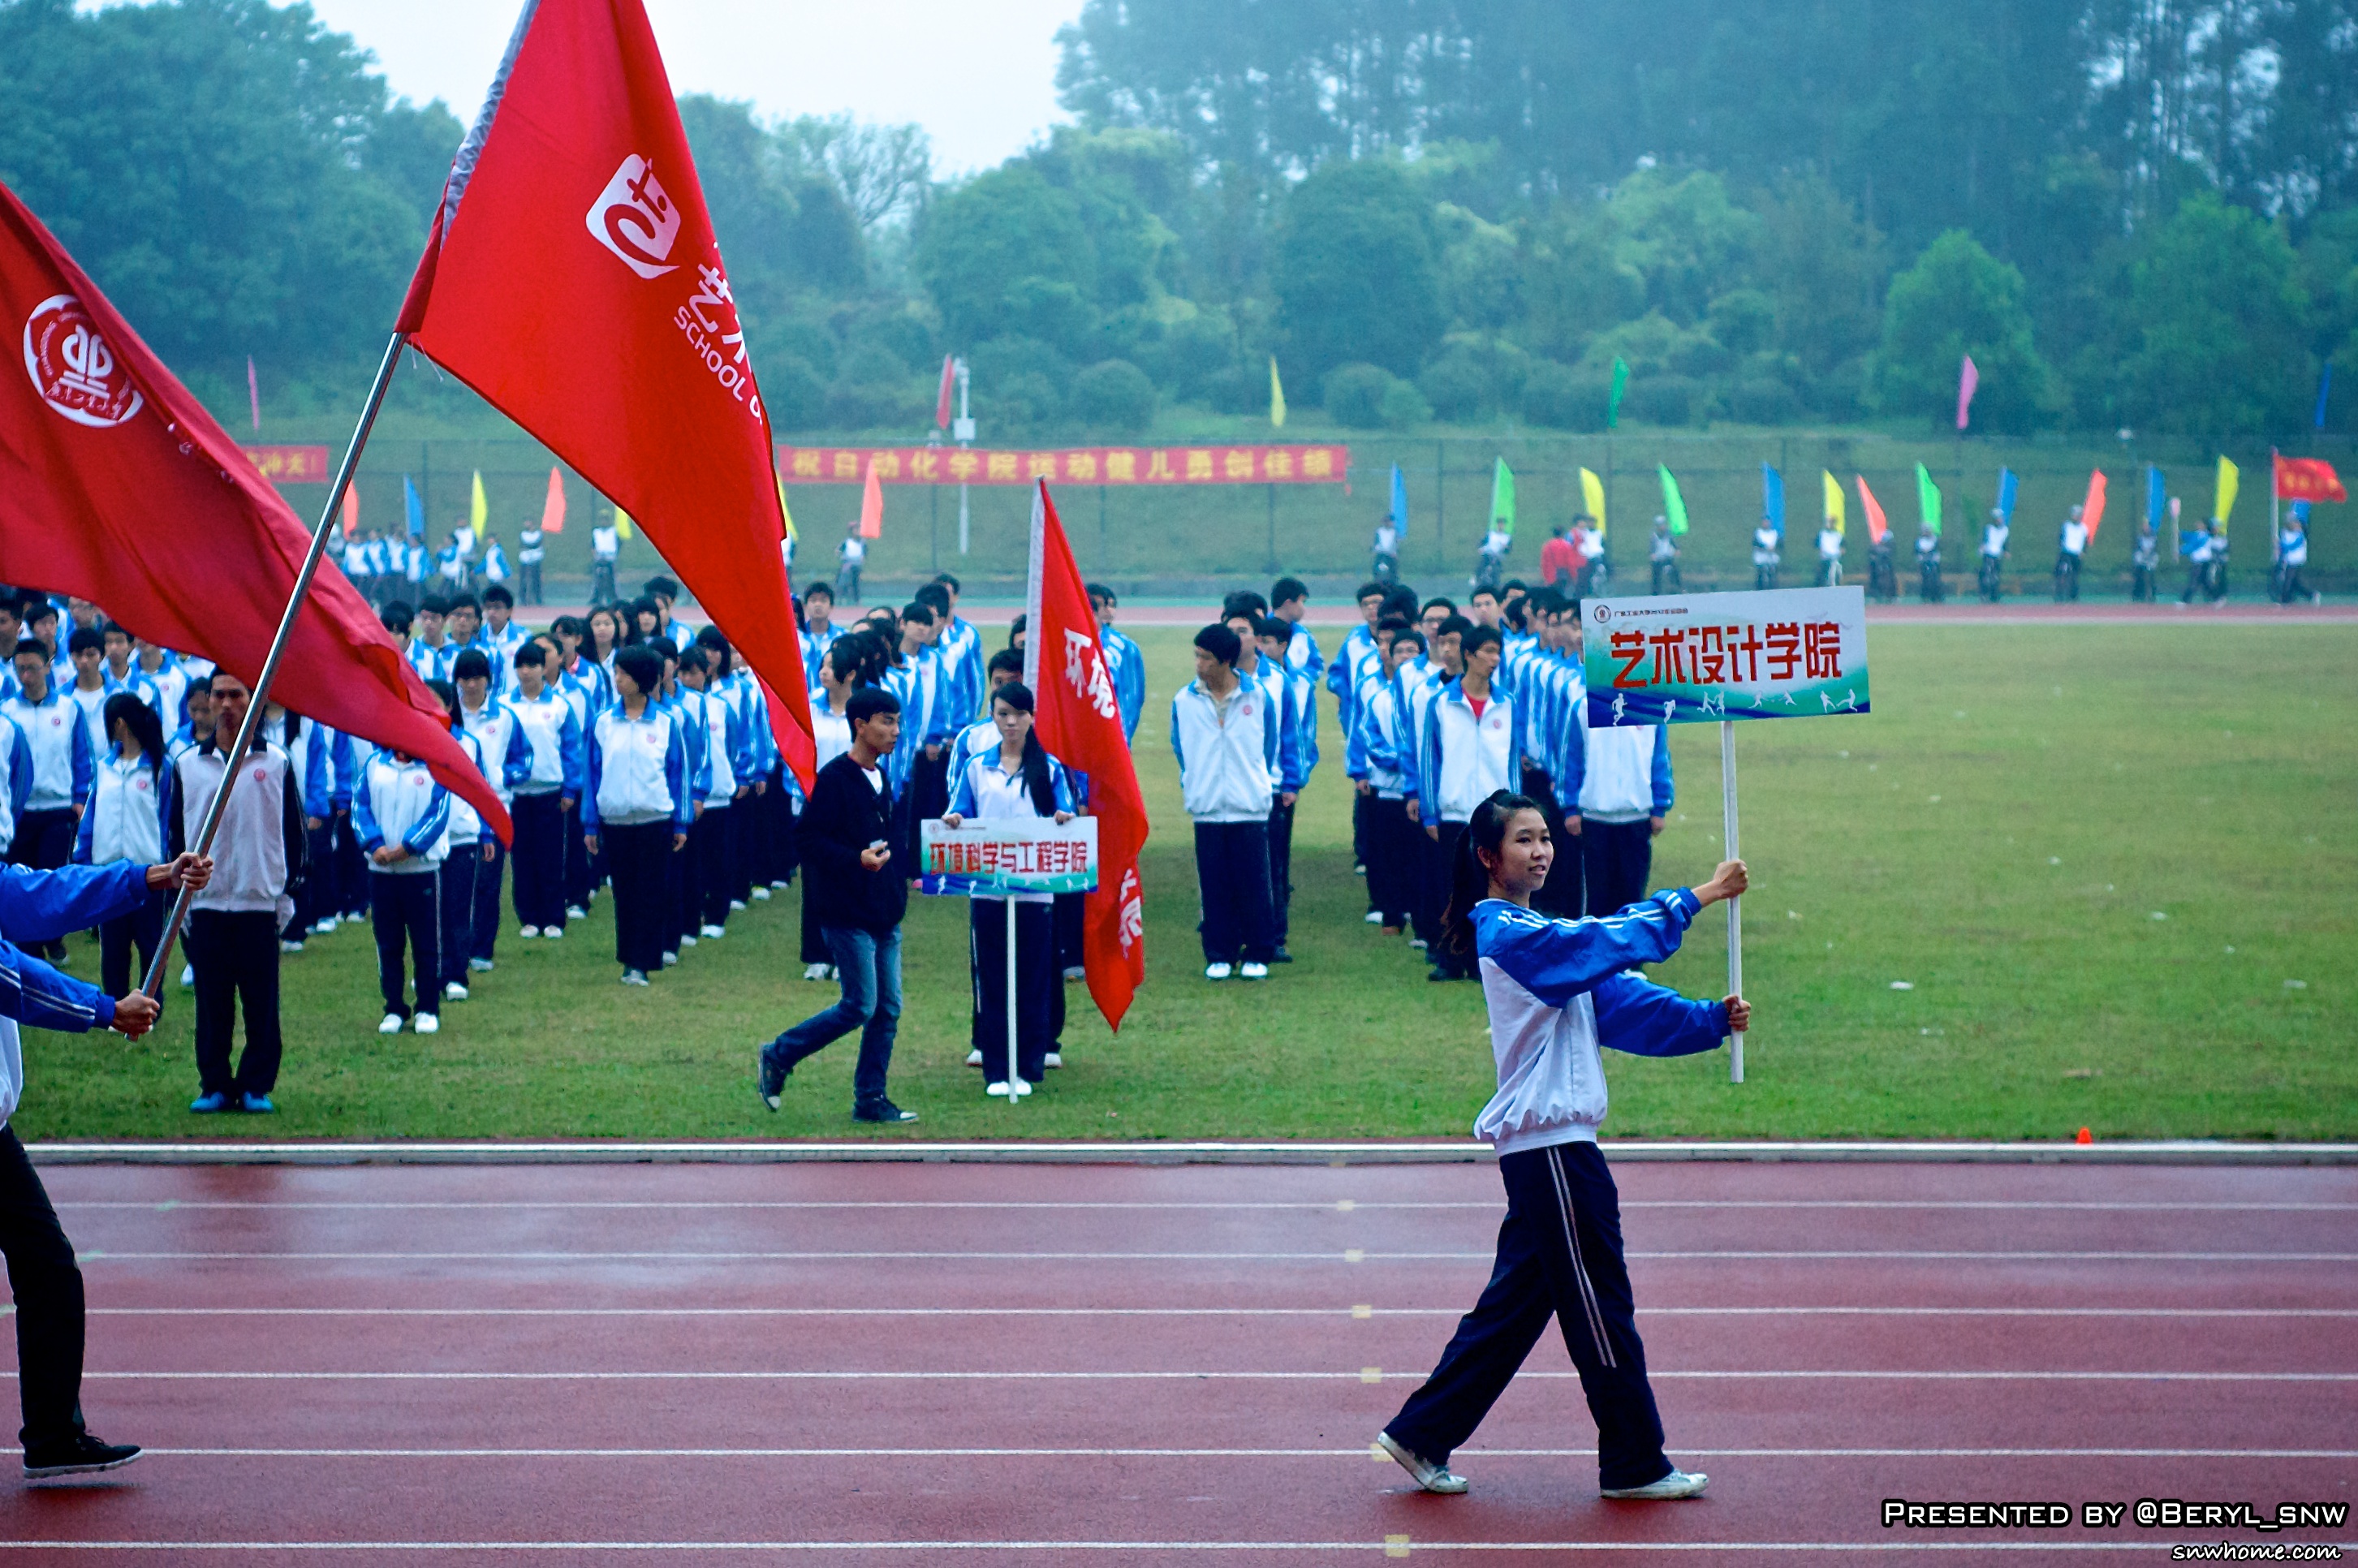
cold, running, wet, jump, stadium, rainy, girls, sports, boys, runway, university, canton, school, gdut, athletics, marching, sport venue